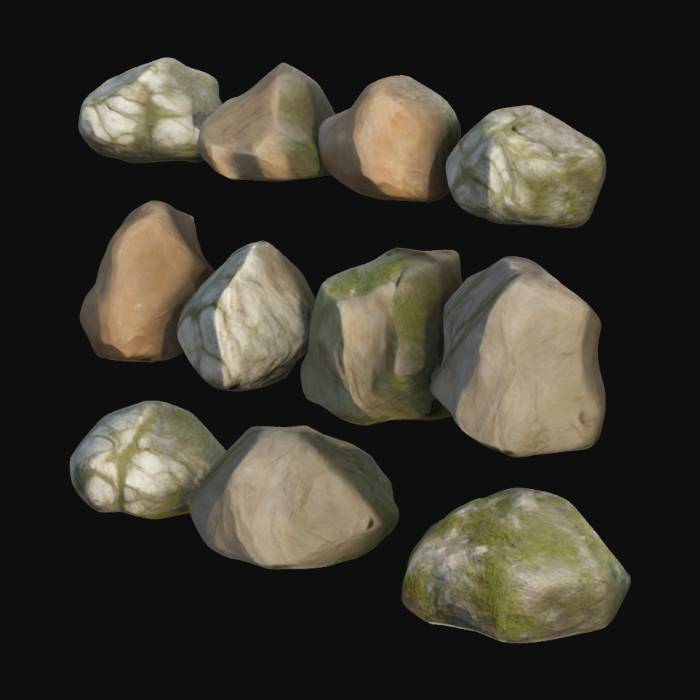
미적 점수 (1~10점): 1